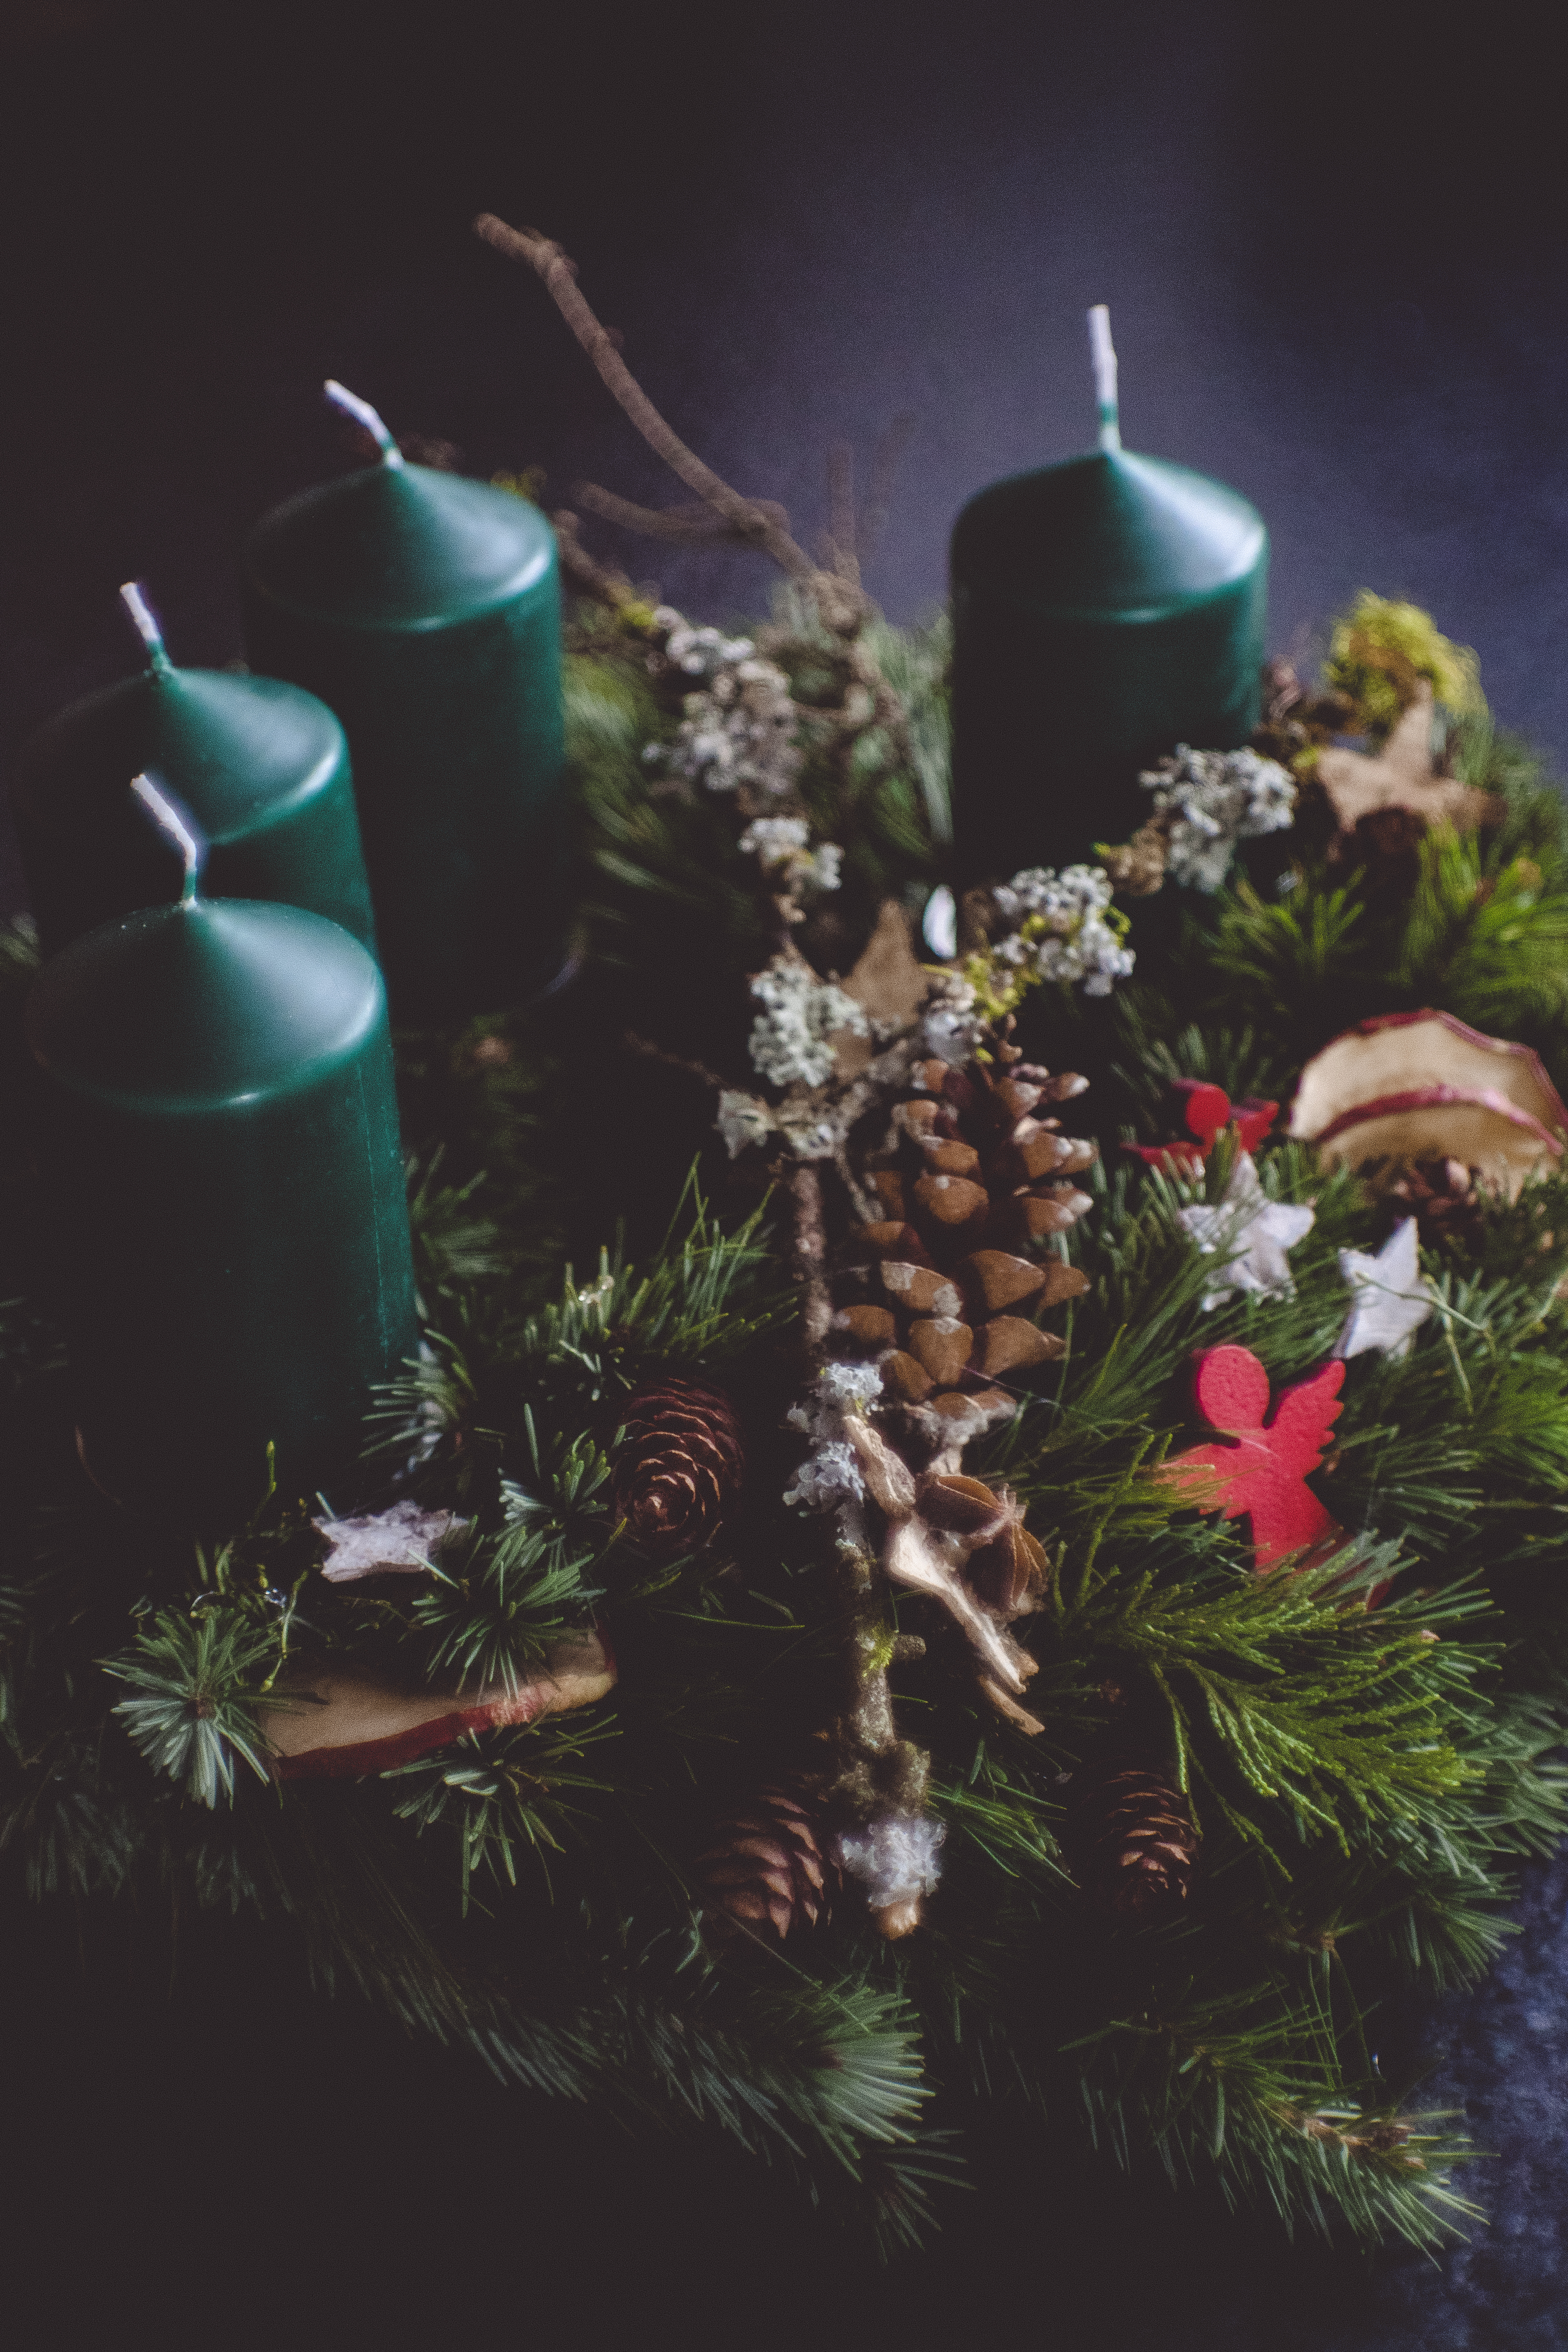
leaf, flower, decoration, christmas, lighting, flora, conifer, candles, aquarium, screenshot